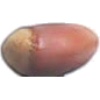
Label: Hazelnut 1